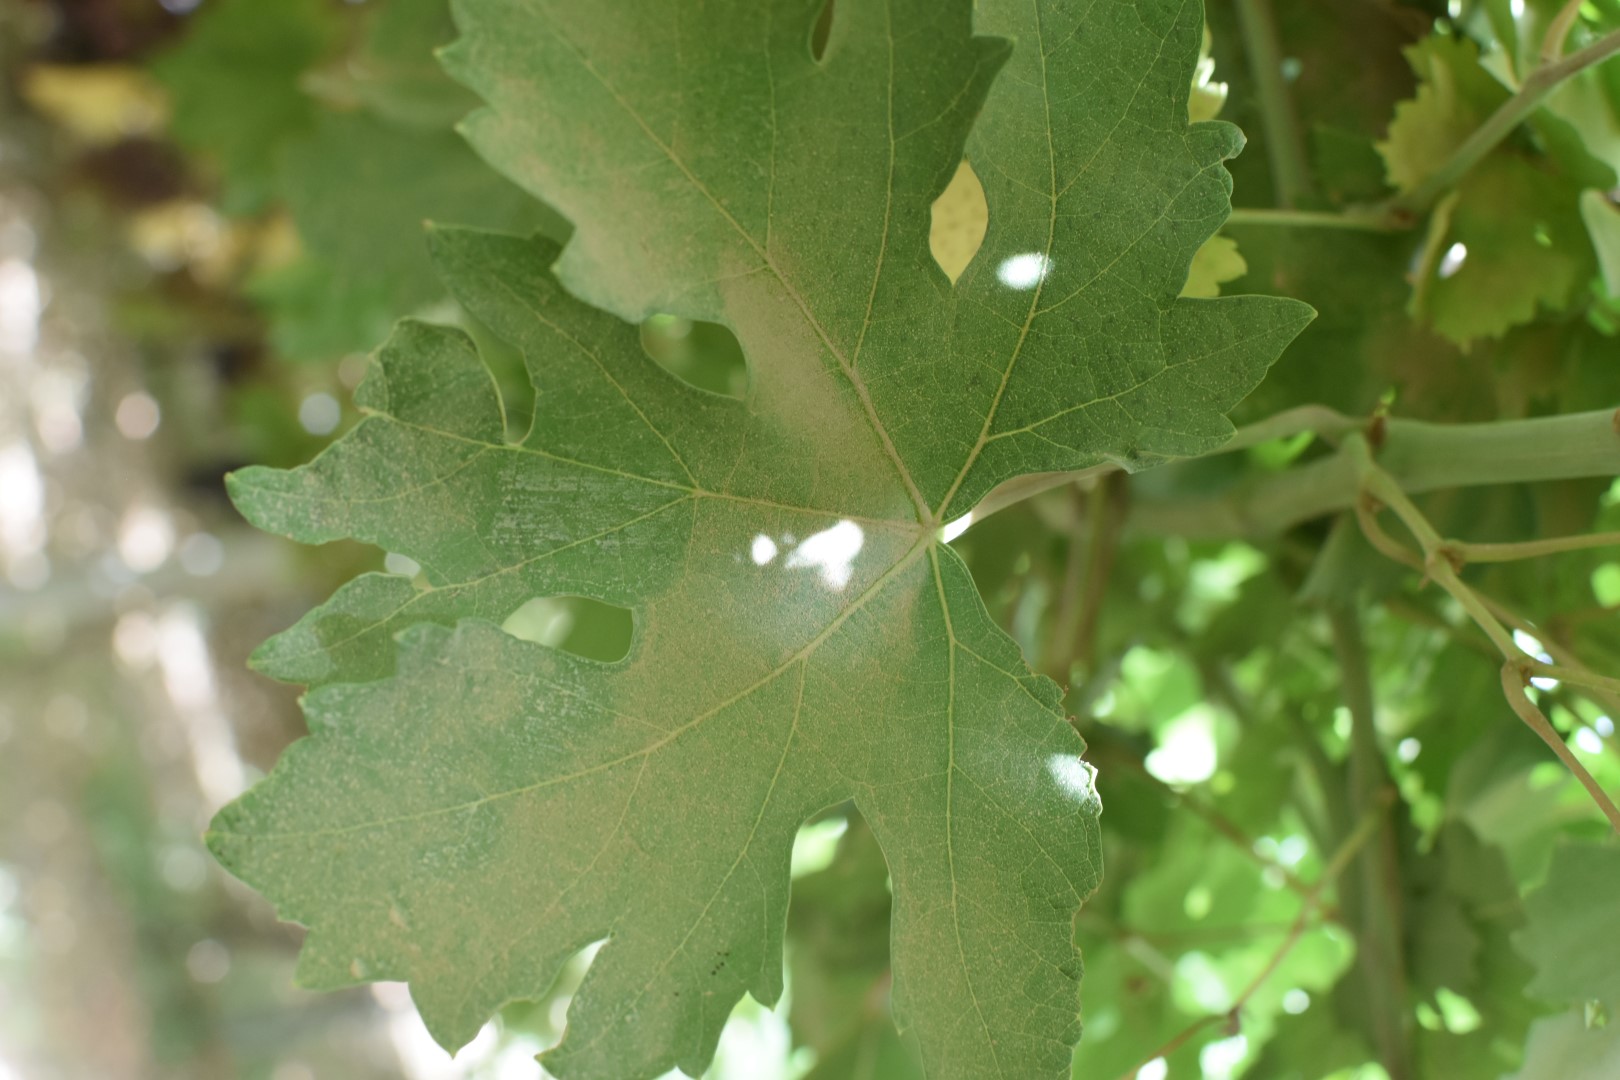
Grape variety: Riasi